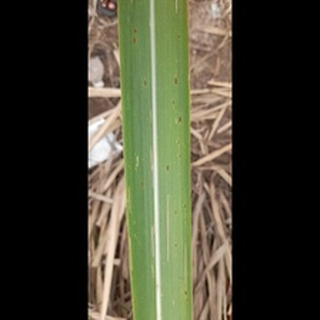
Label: sugarcane_rust